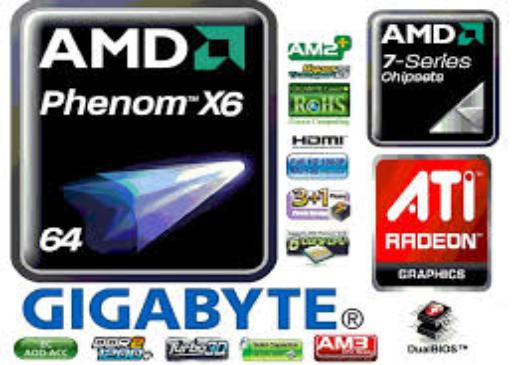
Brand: Gigabyte
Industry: Electronic